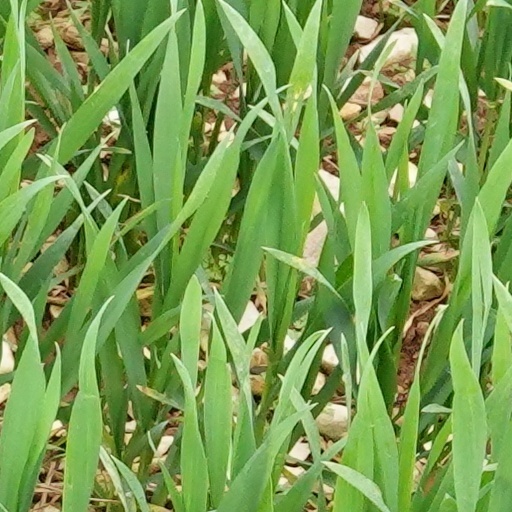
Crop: wheat